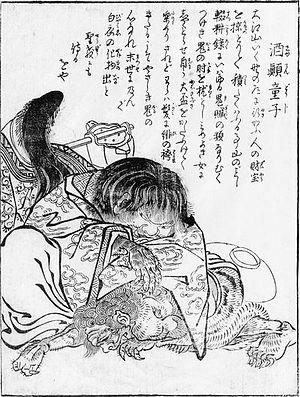
Shuten-dōji est un oni mythique ou un chef démon du Japon, qui, selon la légende, aurait été tué par le héros Minamoto Raikō. Bien qu'il fut décapité, la tête détachée du démon mordit le héros. Celui-ci réussit à échapper à la mort en portant plusieurs casques empilés sur sa tête.
Konjaku gazu zoku hyakki est le deuxième livre de l'artiste japonais Toriyama Sekien de la célèbre série Gazu Hyakki Yagyō publiée ca. 1779. Ces albums sont des bestiaires surnaturels, collections de fantômes, d'esprits, d'apparitions et de monstres, dont beaucoup proviennent de la littérature, du folklore et d'autres arts japonais. Ces œuvres ont exercé une profonde influence sur l'imagerie yōkai ultérieure au Japon.